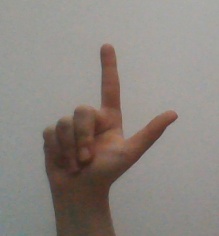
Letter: laam